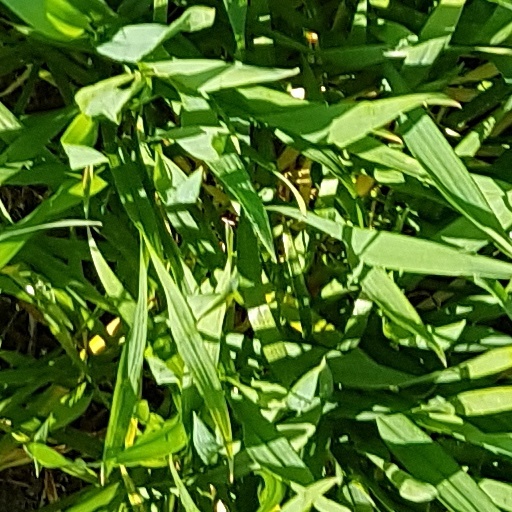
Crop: wheat